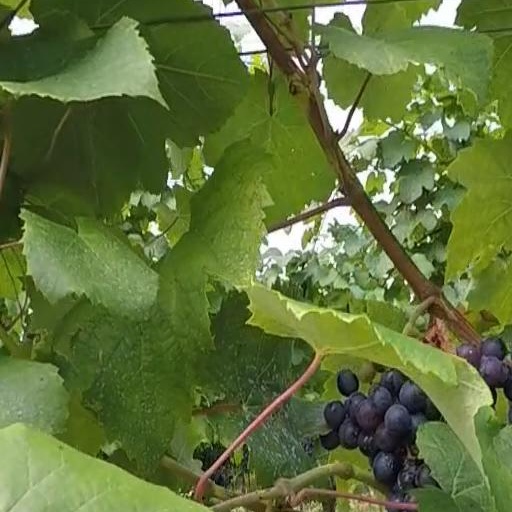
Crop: grape